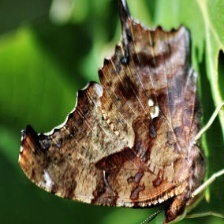
Species: QUESTION MARK
Butterfly family (ImageNet category): admiral